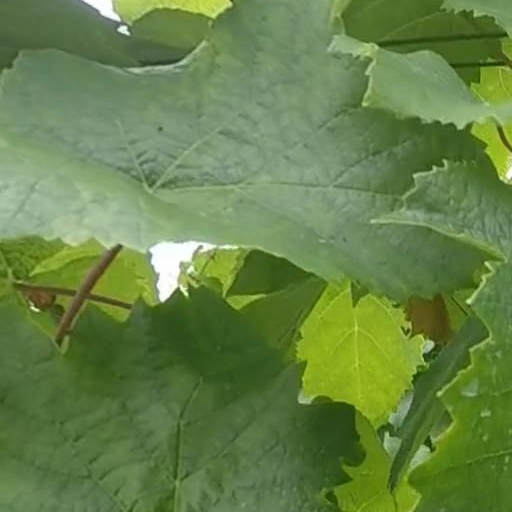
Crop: grape